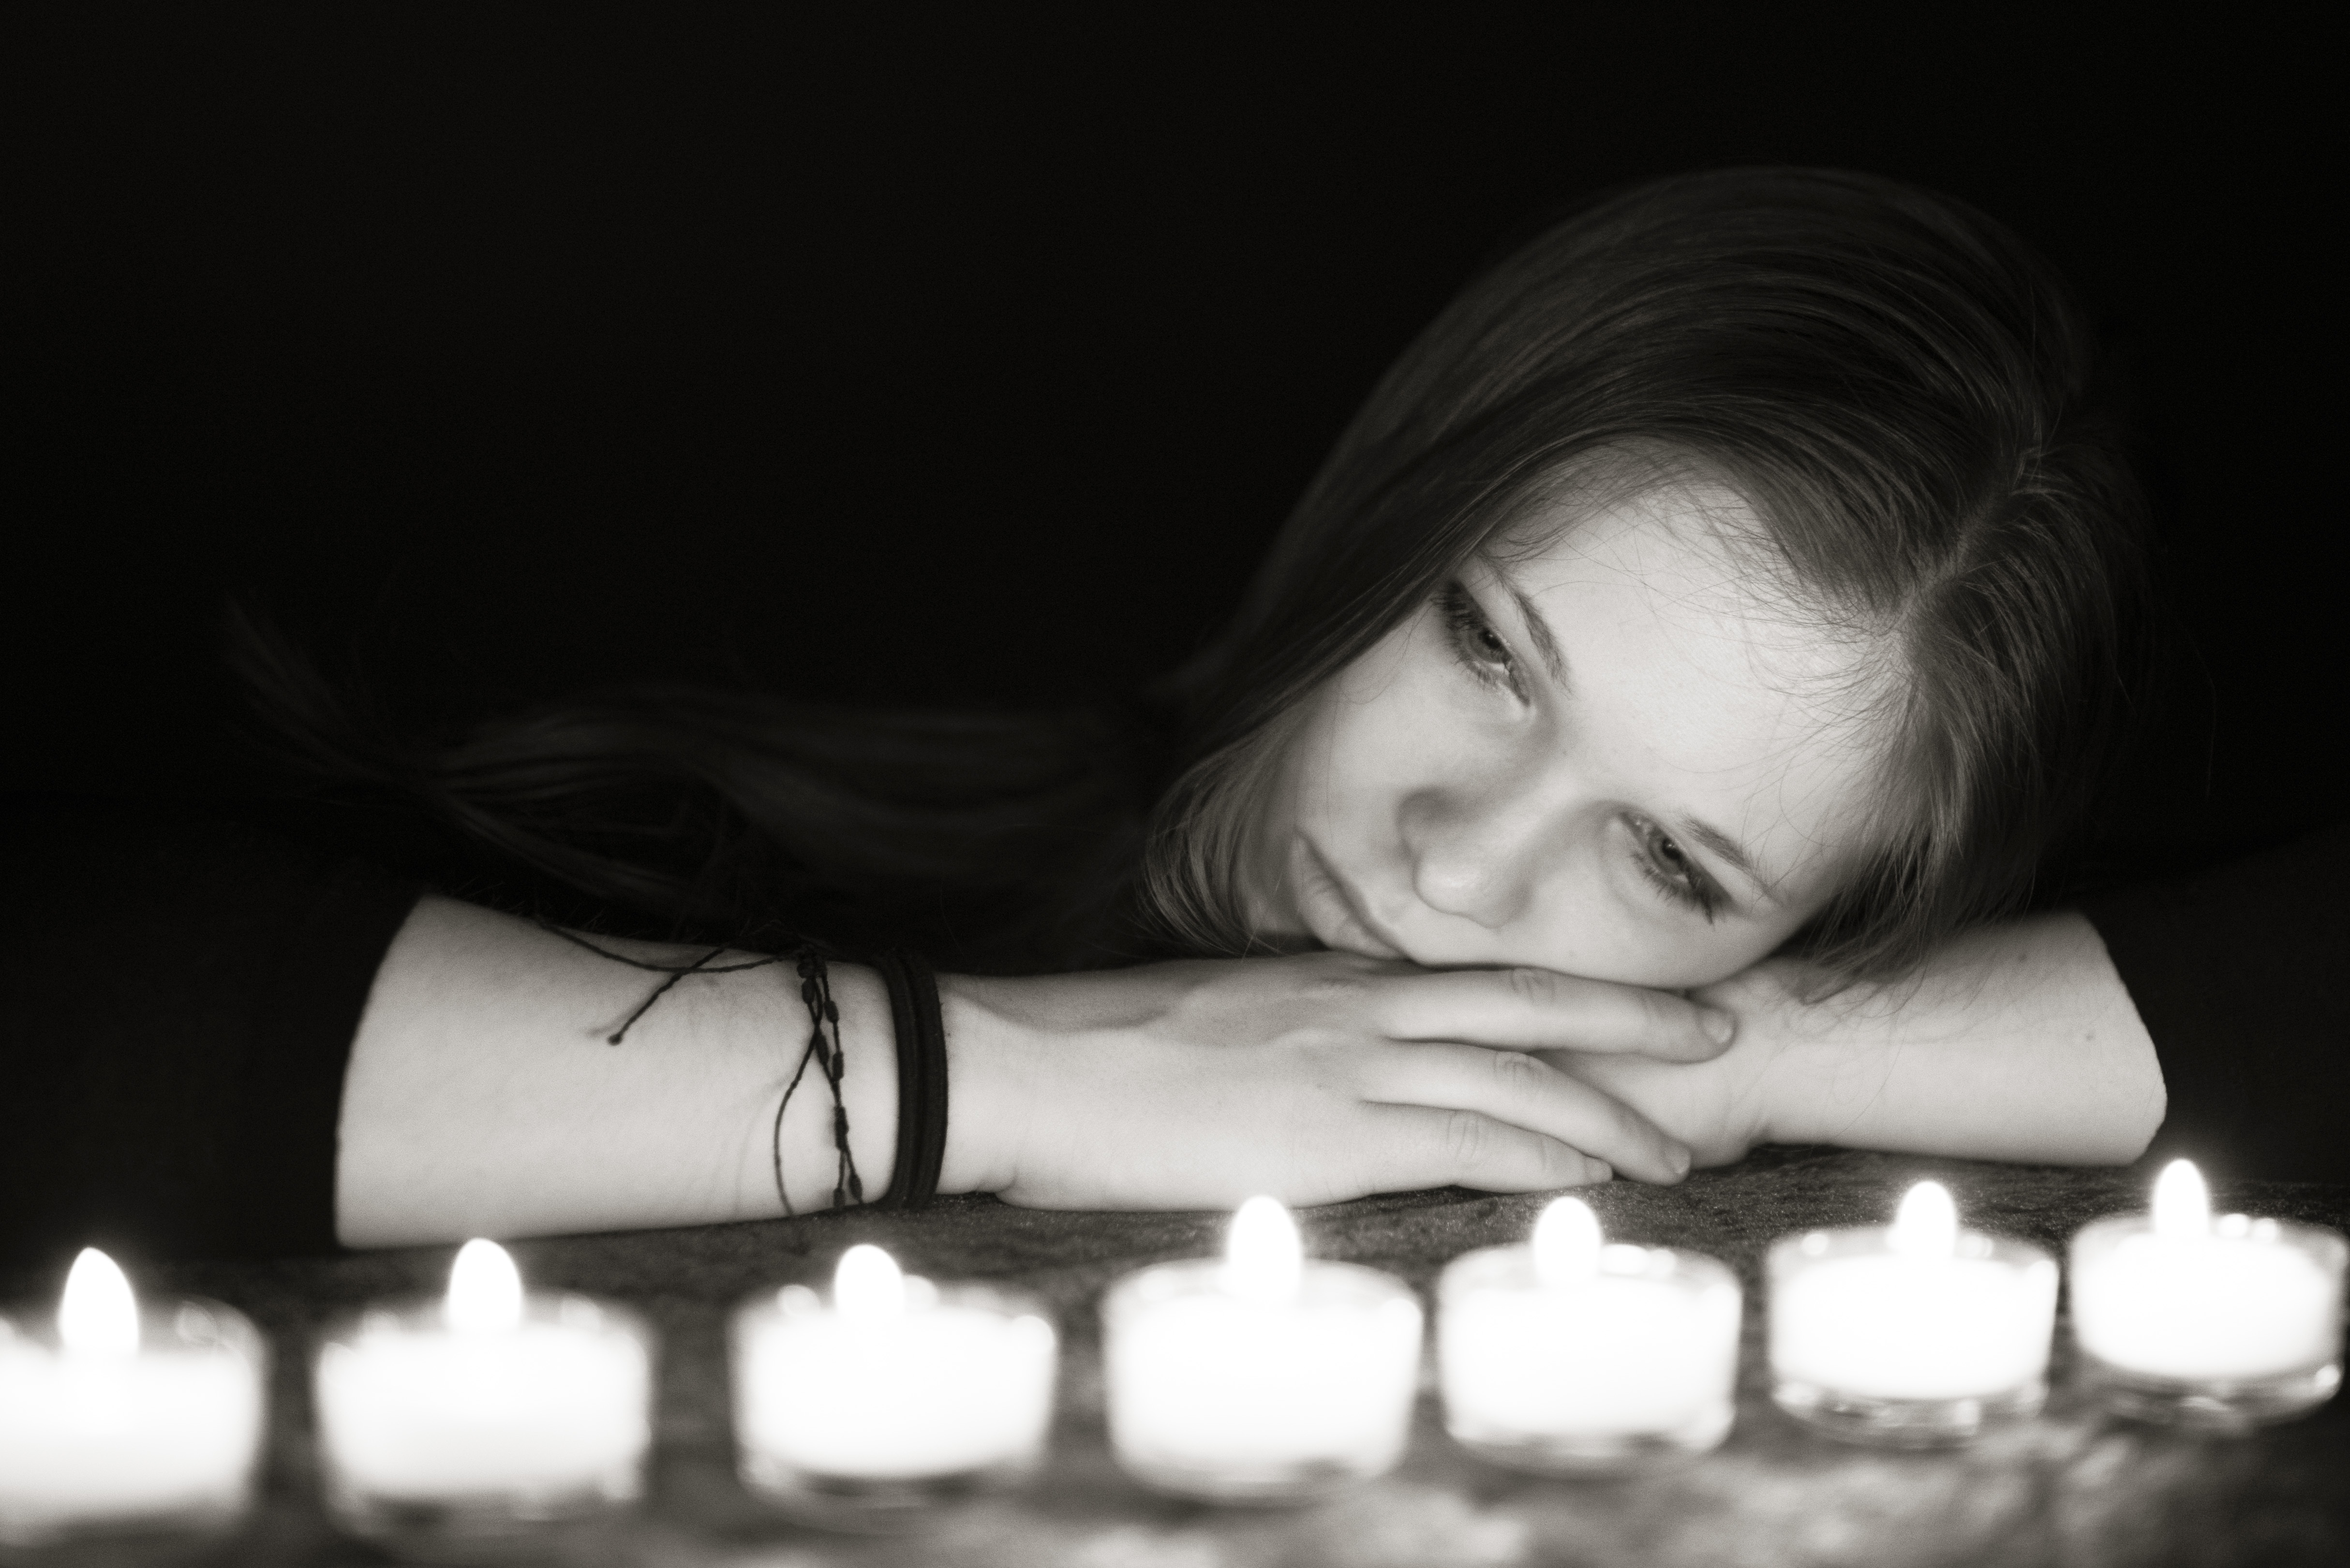
hand, person, light, black and white, girl, woman, white, photography, dark, portrait, sitting, romance, romantic, child, darkness, black, monochrome, facial expression, smile, mouth, close up, lights, candles, eye, skin, beauty, organ, emotion, interaction, sense, monochrome photography, portrait photography, human positions